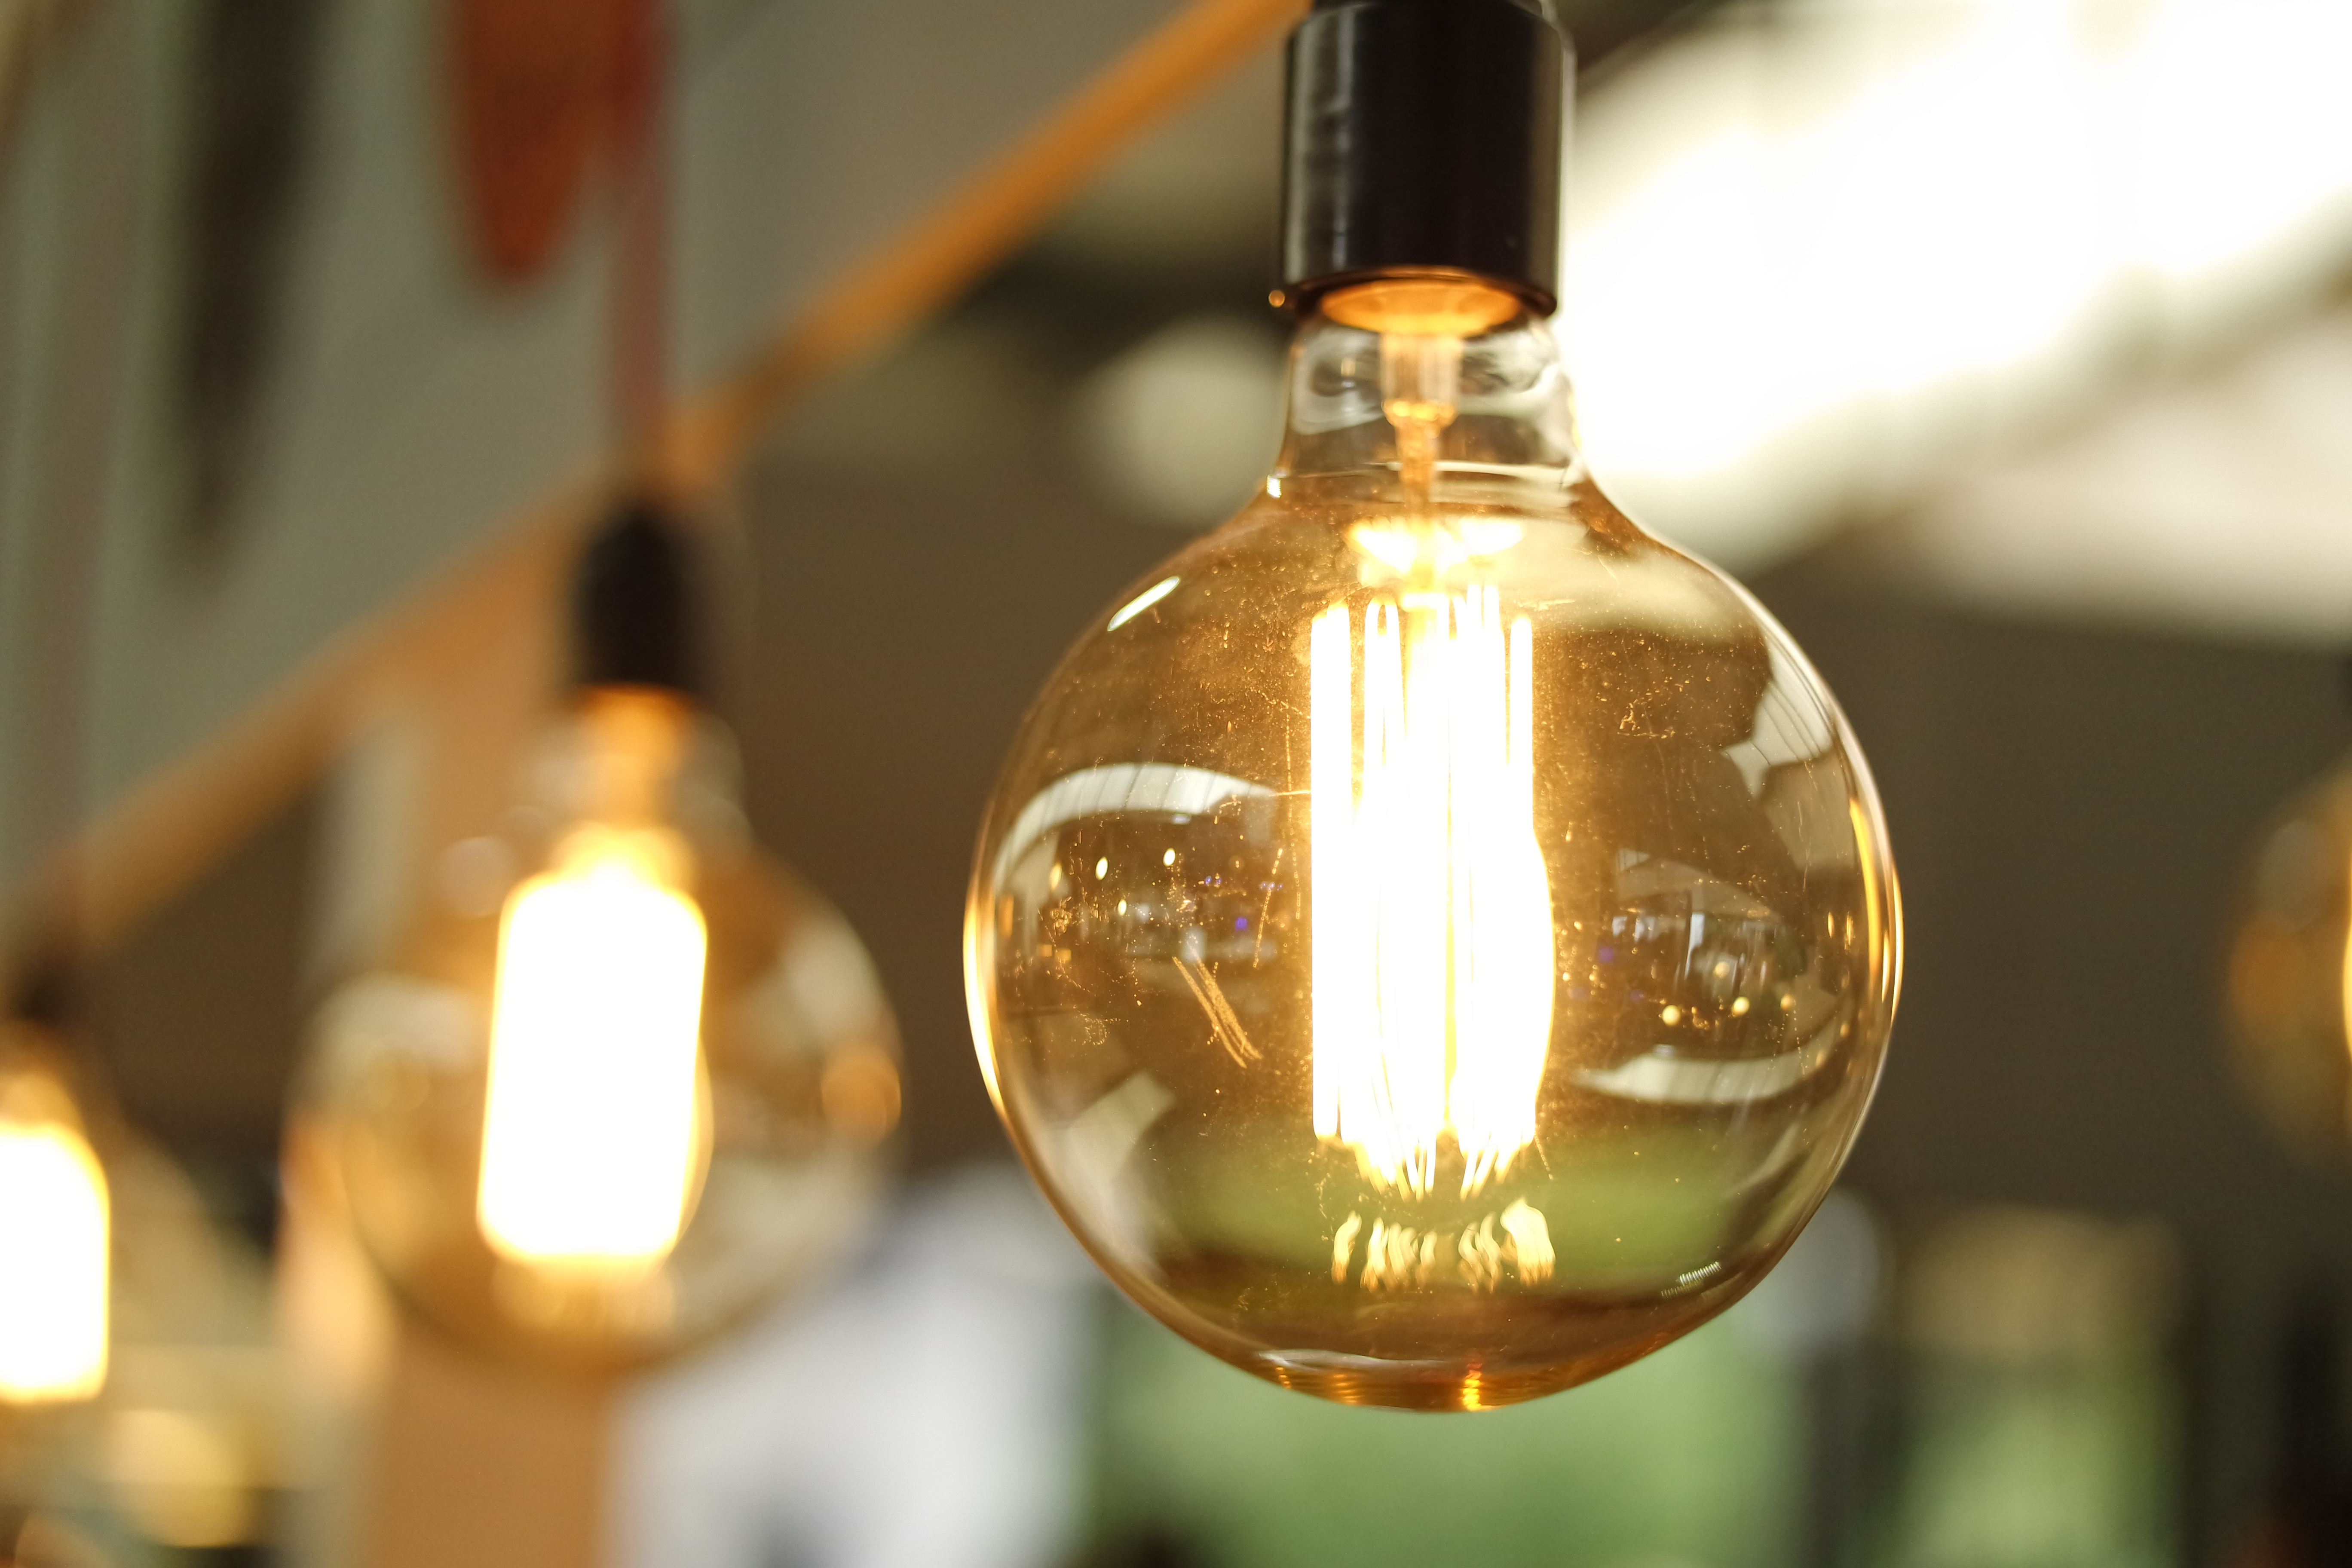
light, antique, glass, old, isolated, equipment, bulb, shine, bottle, lamp, electricity, yellow, lampshade, lighting, lightbulb, energy, ecology, fluorescent, close up, power, vision, bright, light fixture, concept, idea, brilliant, electric, efficiency, elegance, perfume, conserve, incandescent, incandescent light bulb